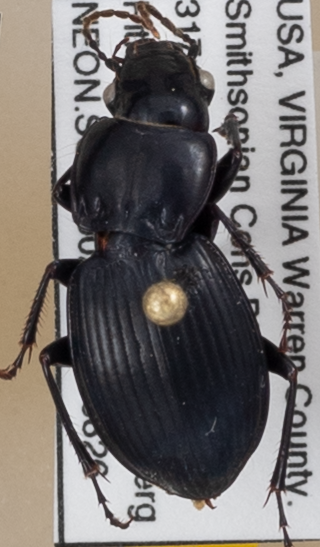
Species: Cyclotrachelus sigillatus
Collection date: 2021-08-26
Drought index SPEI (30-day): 1.082
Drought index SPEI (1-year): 0.24
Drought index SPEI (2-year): -0.03